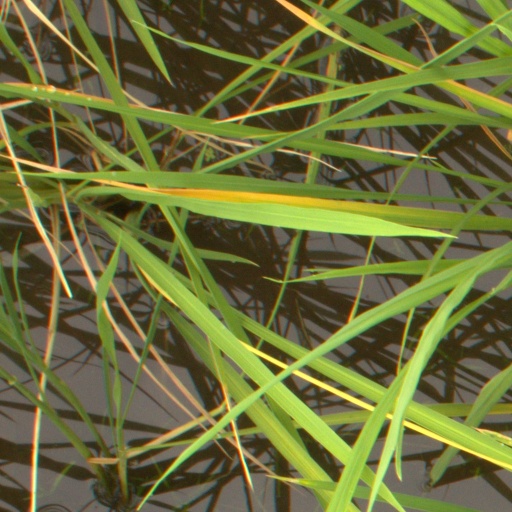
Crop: rice